Aretaon muscosus

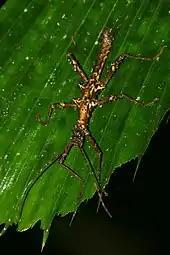
Male

Aretaon muscosus is a stick insect species from the family Heteropterygidae, which is native to Borneo.